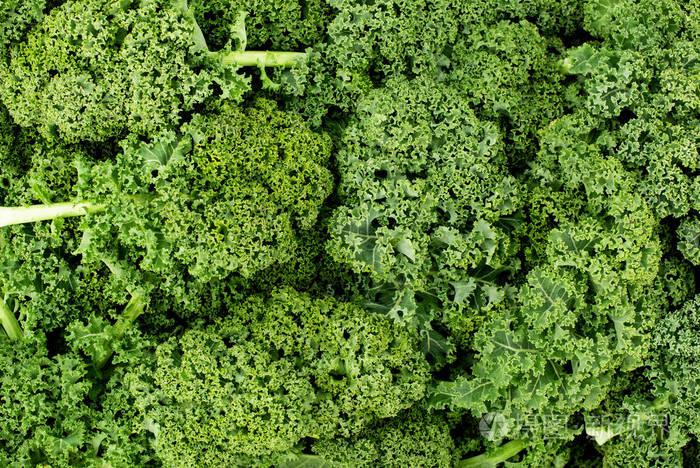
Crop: unknown
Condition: cabbage